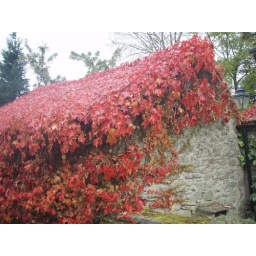
A stone shed covered in red ivy.